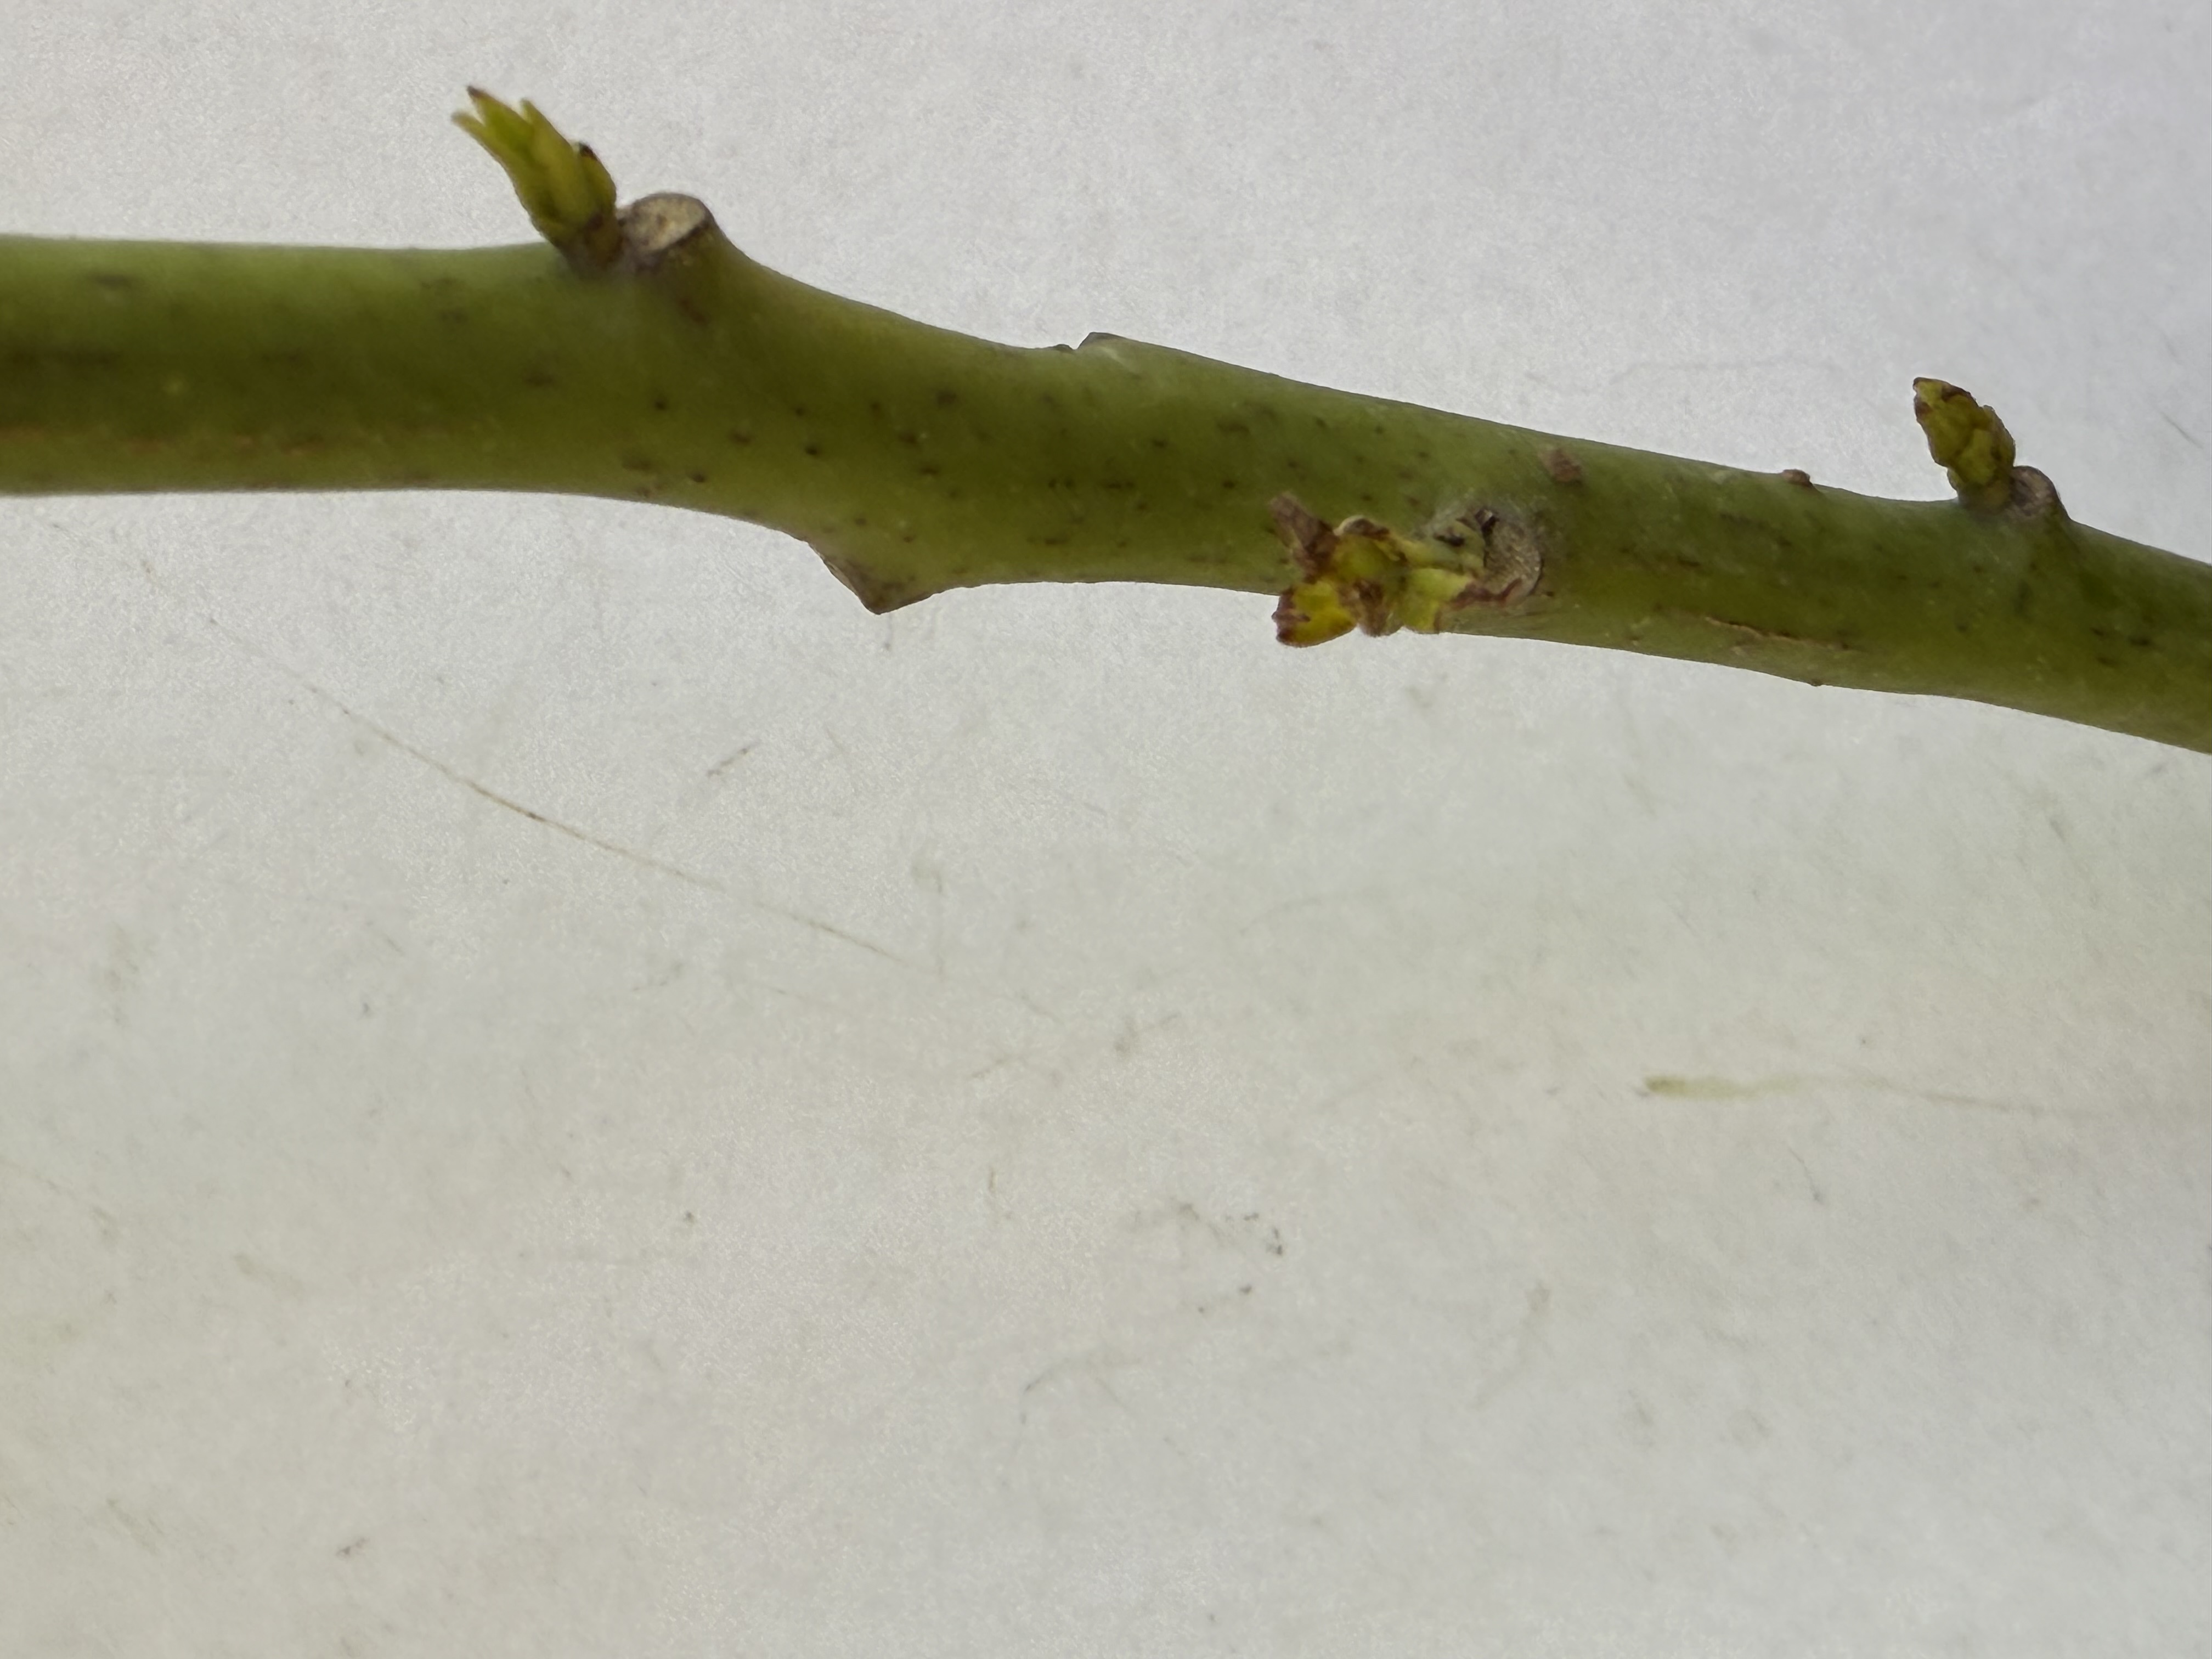
Variety: Avocado